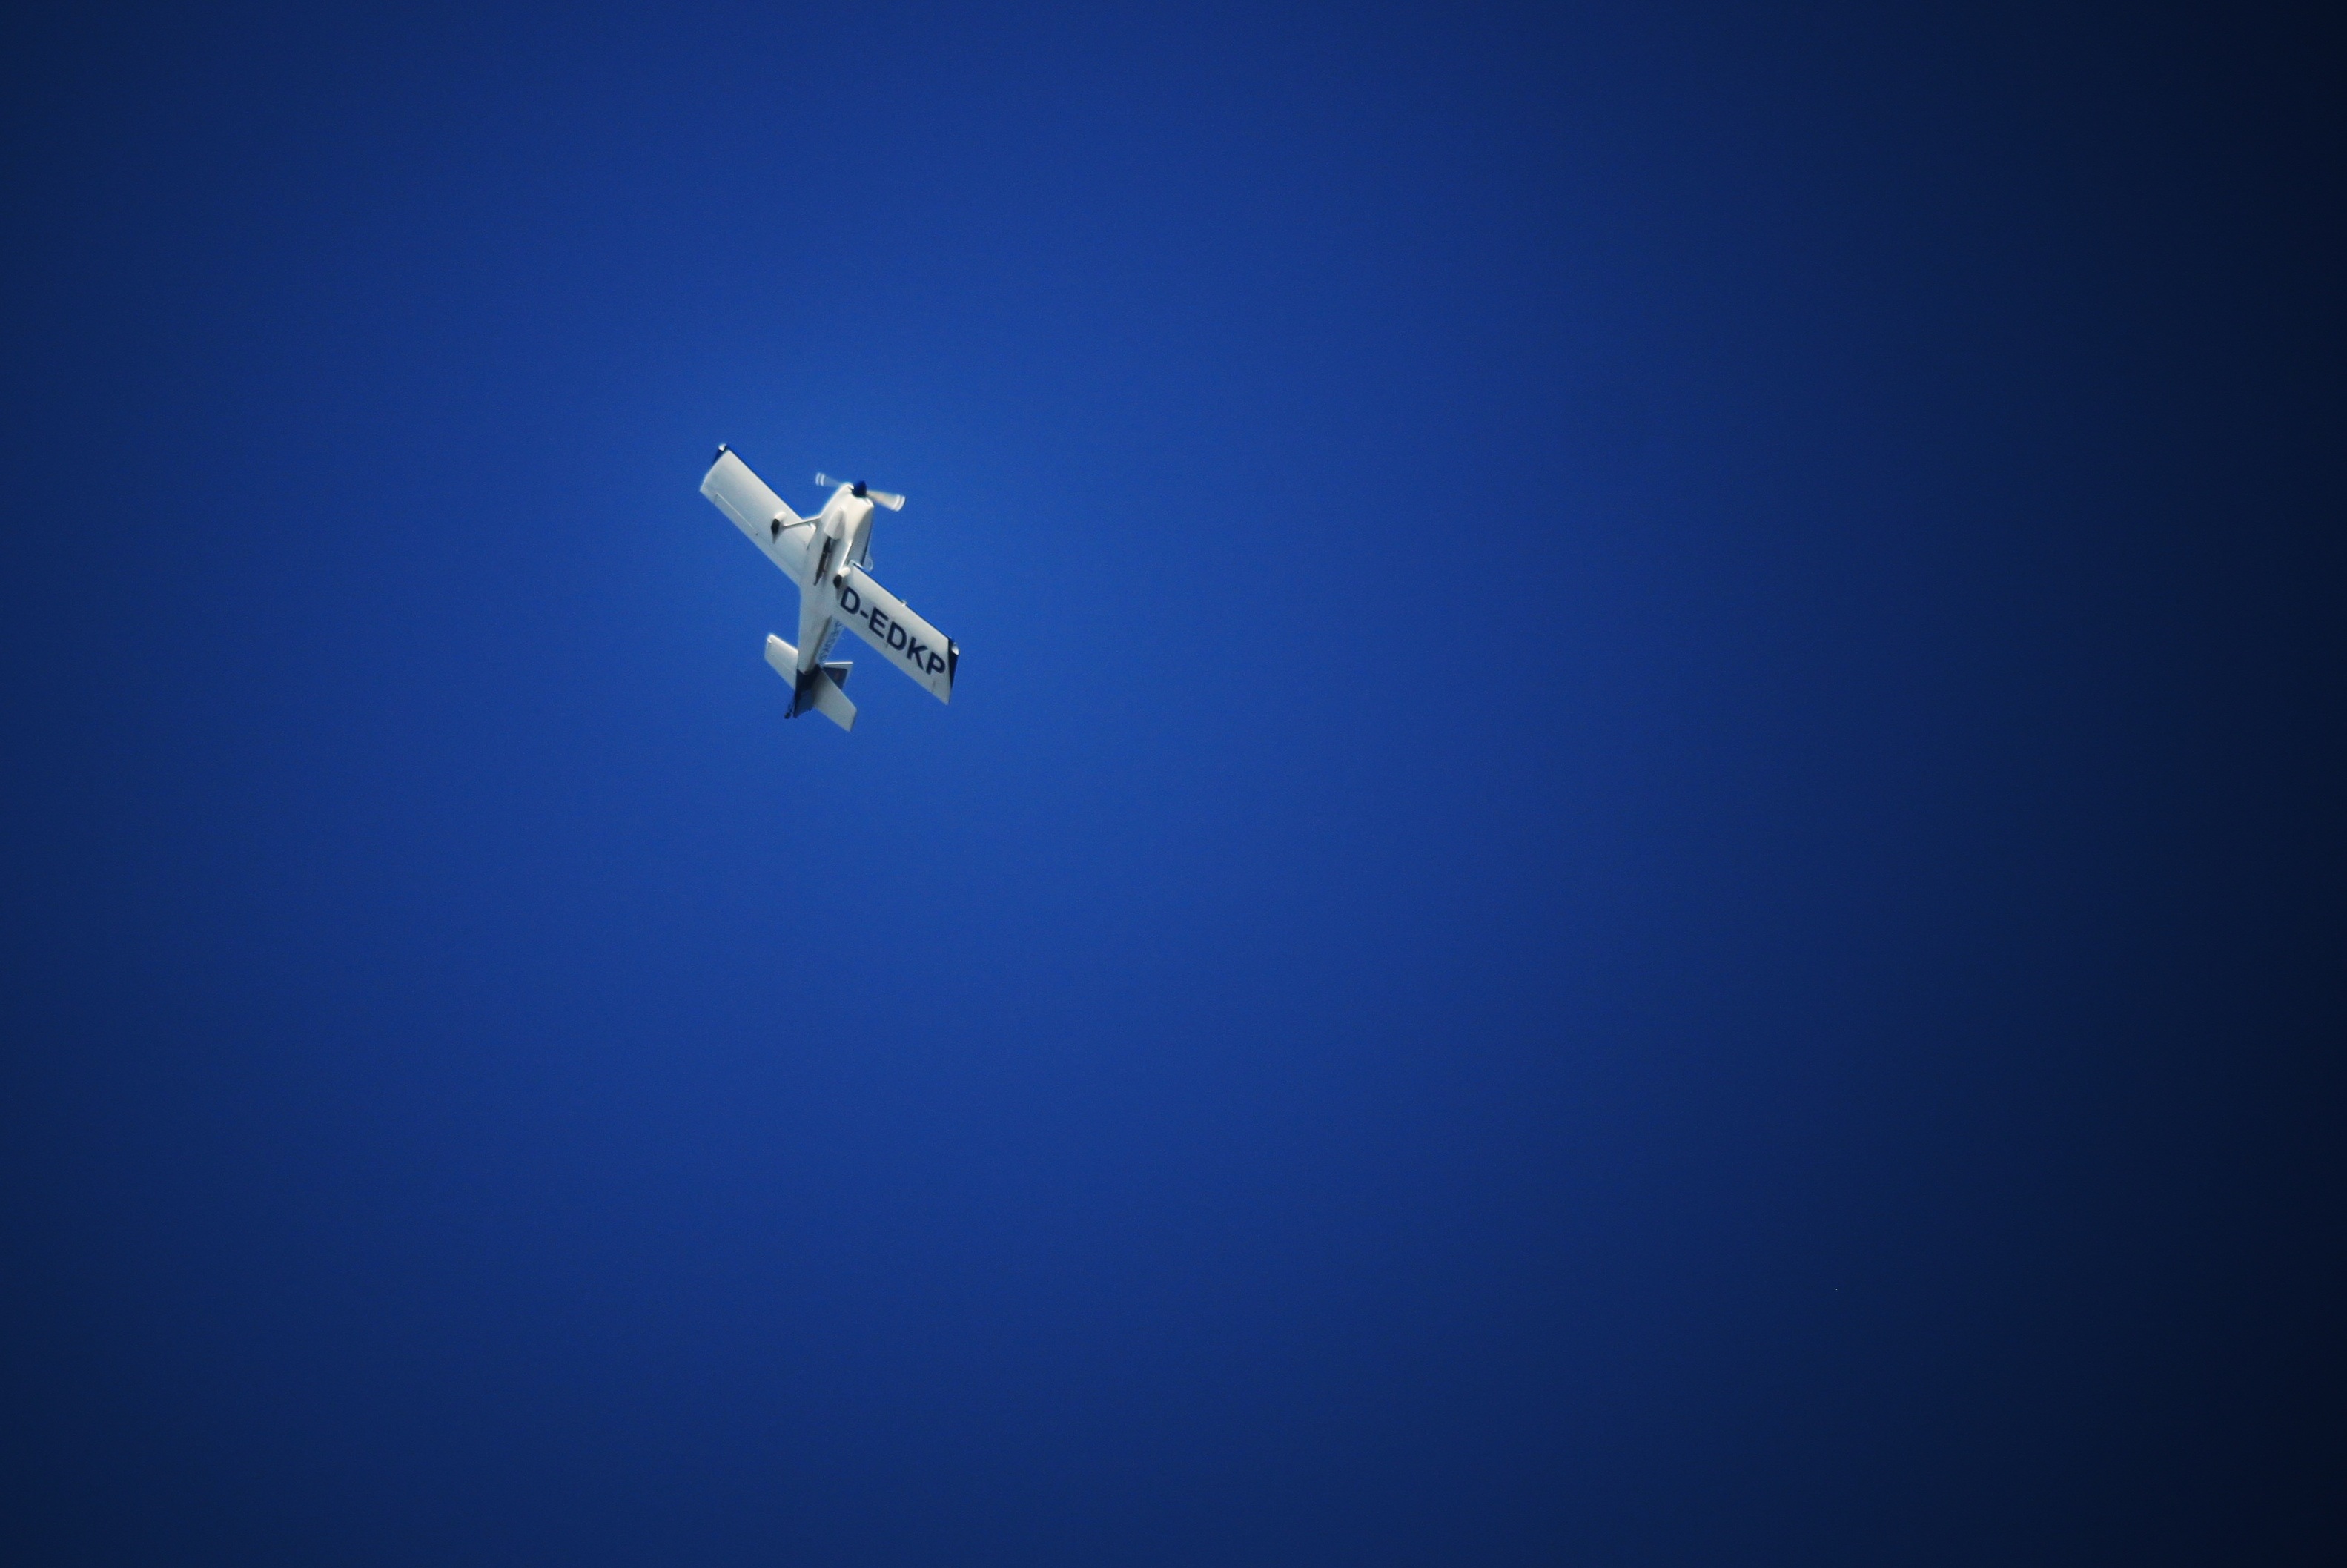
wing, sky, fly, aircraft, clear, underwater, aviation, flight, blue, freedom, blue sky, free, propeller, flyer, screenshot, propeller plane, above the clouds, atmosphere of earth, computer wallpaper, piston single